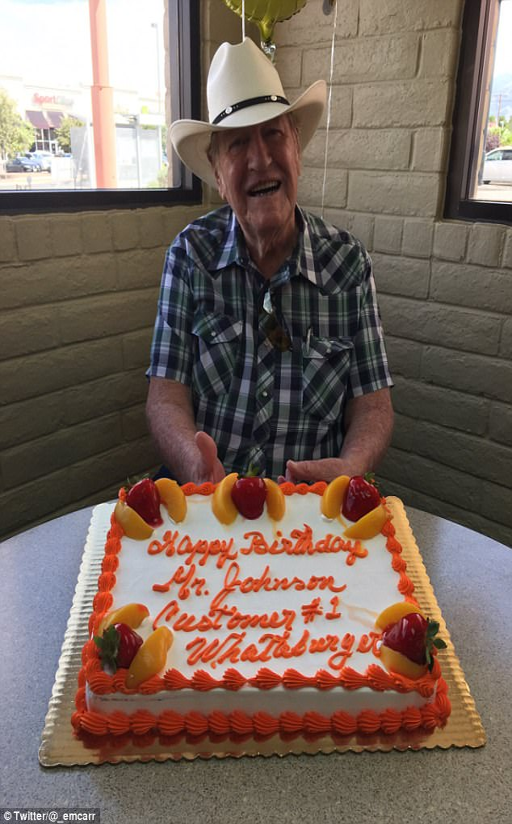
person , was surprised by the staff